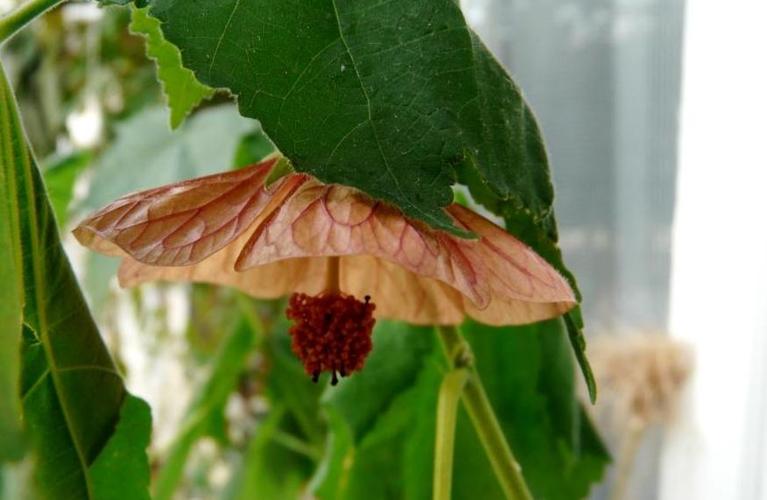
Label: mallow